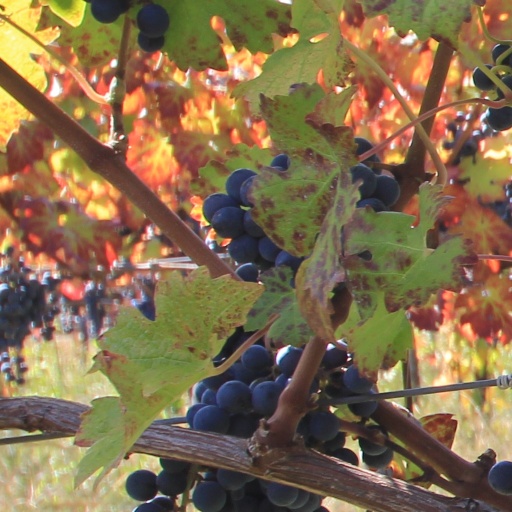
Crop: grape